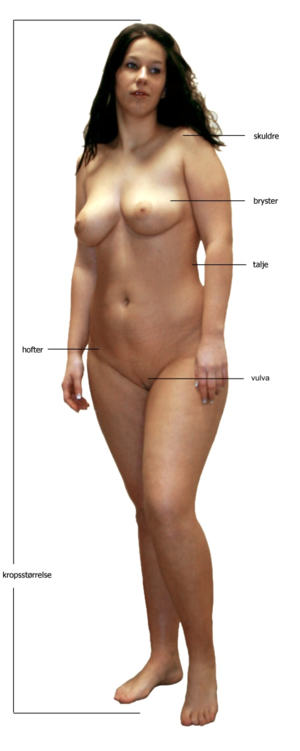
Kønskarakteristika / Mennesket / Kvinden
Kvindelige kønsattributter
Kønskarakteristika er de tegn eller karakteristika, der kendetegner og adskiller de forskellige køn. De er opdelt i hhv. primære, sekundære og tertiære kønskarakteristika. De primære og sekundære kønskarakteristika er genetisk og biologisk betingede, de tertiære socialt betingede.